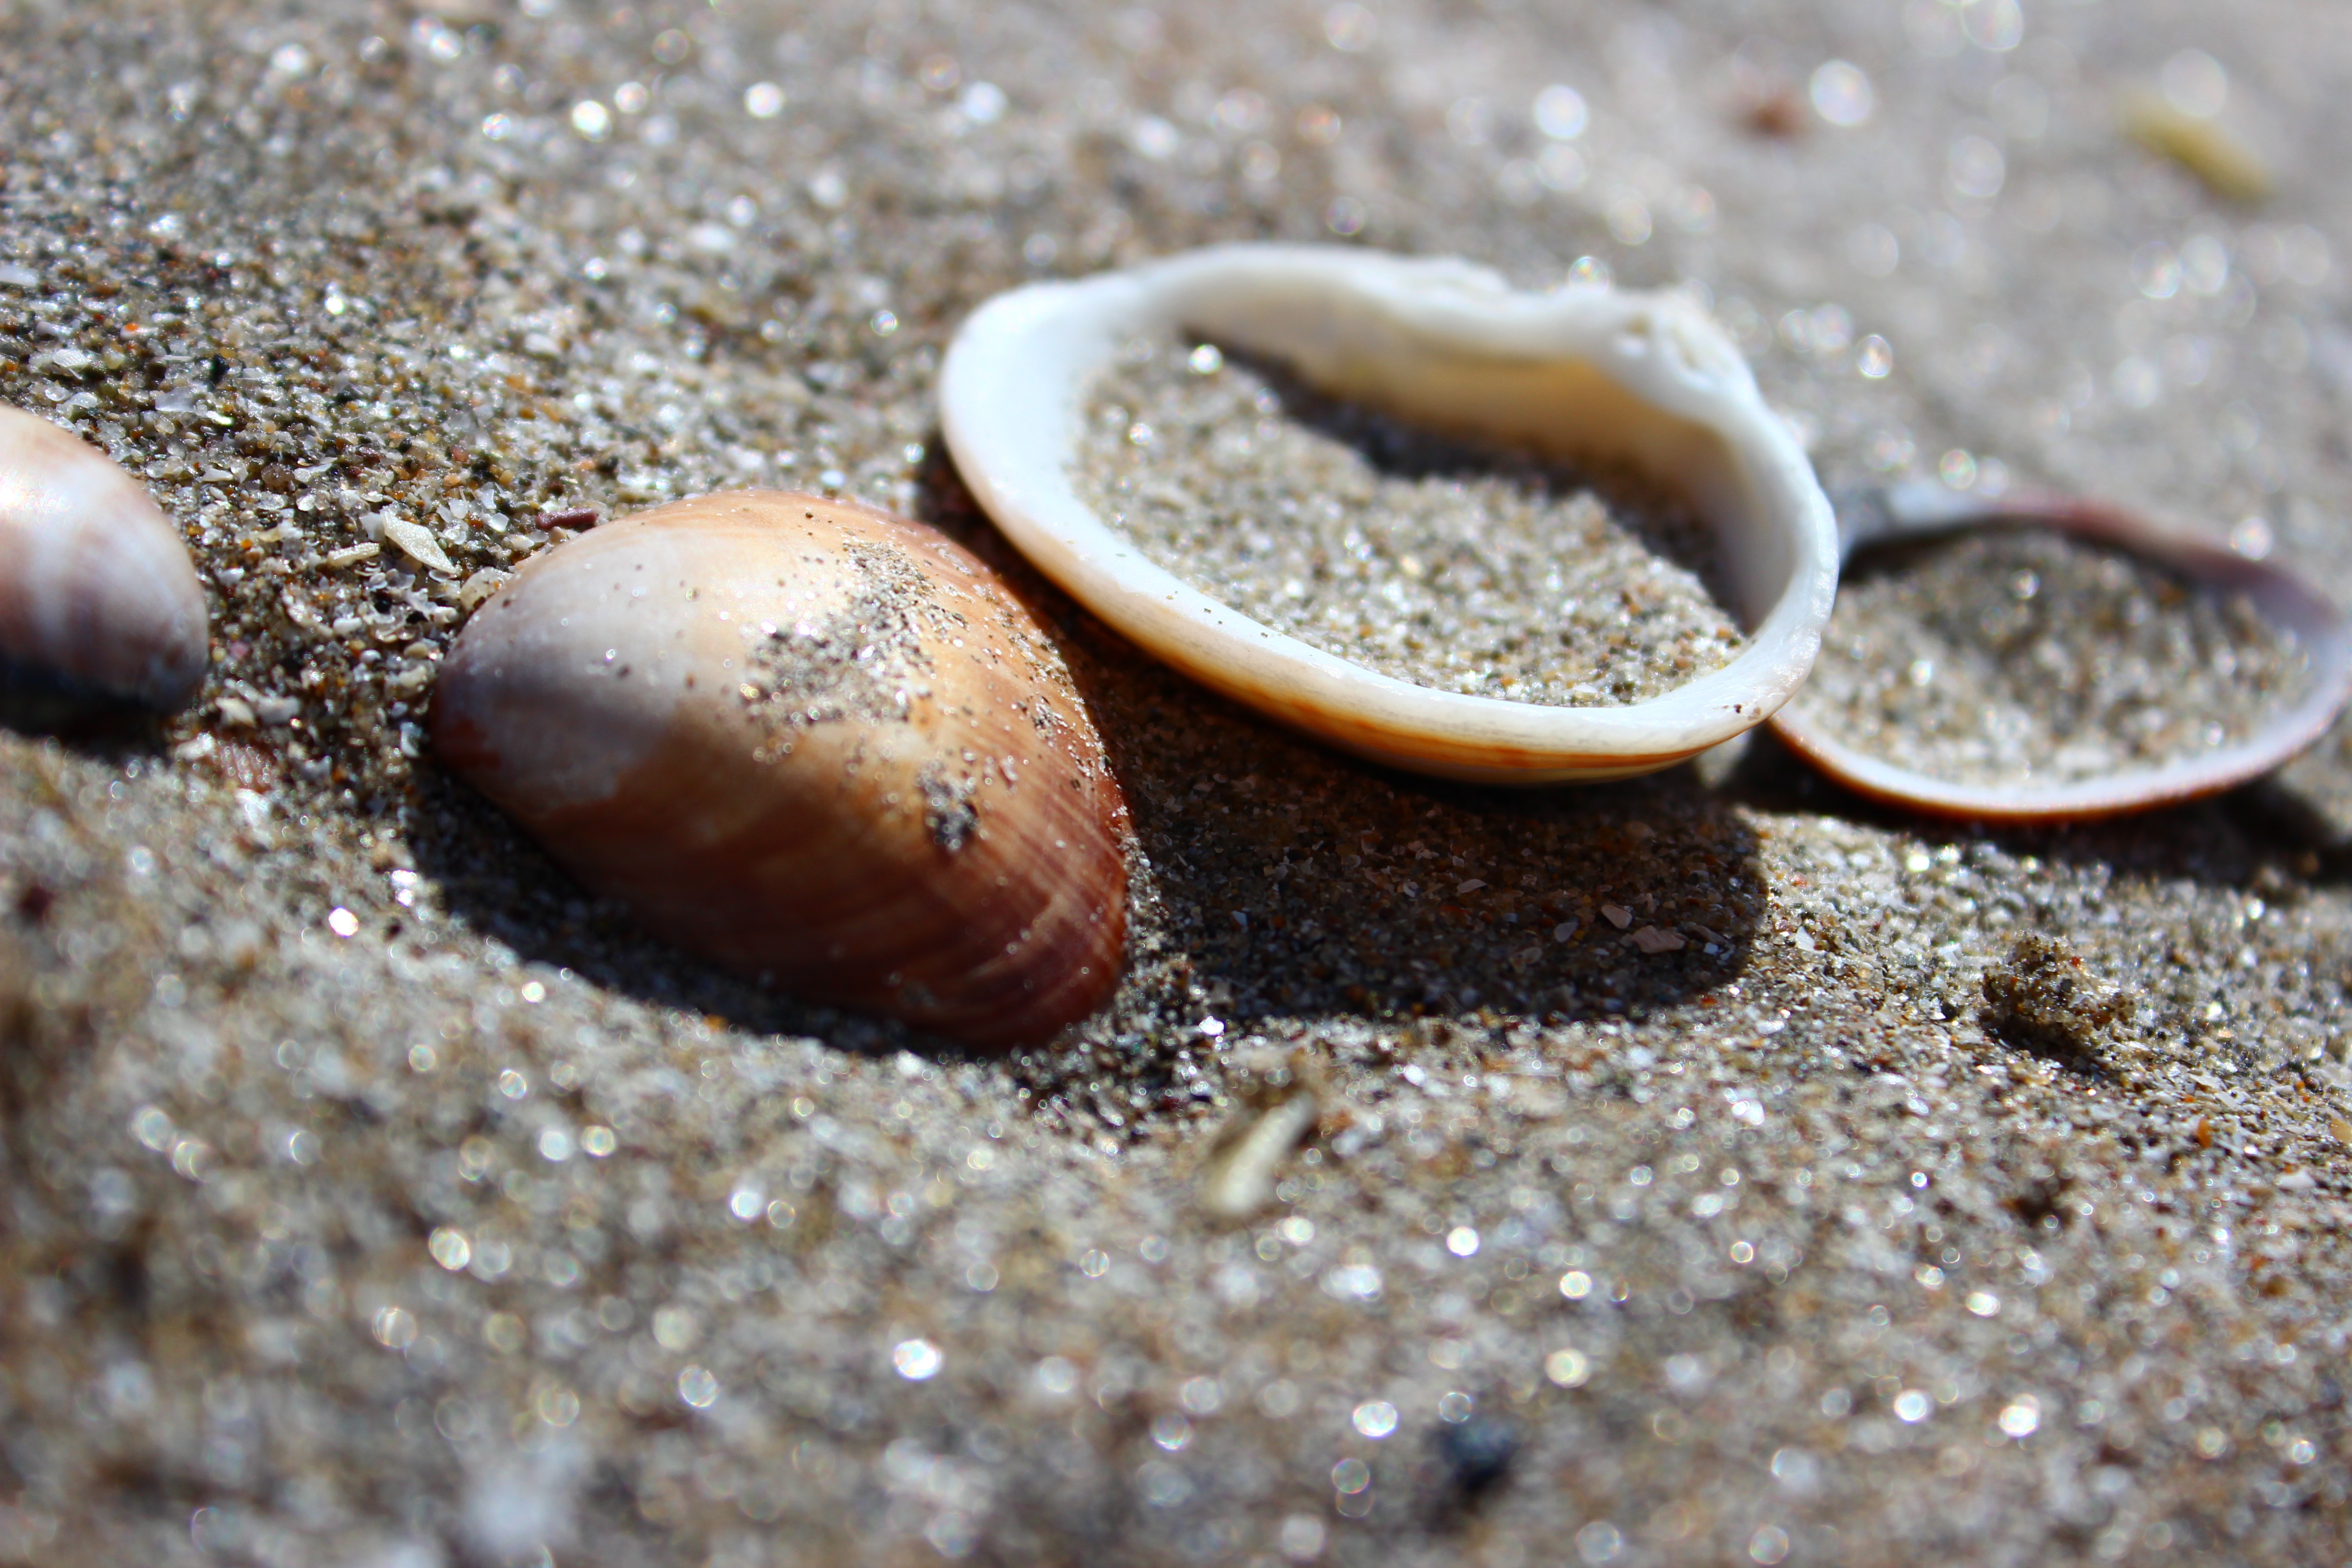
beach, sea, sand, leaf, food, produce, close up, shells, macro photography